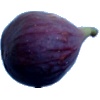
Label: fig